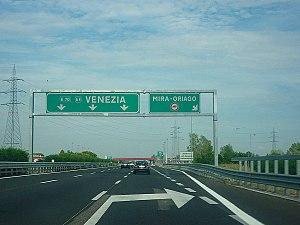
La route européenne 70 est une route allant de La Corogne, en Espagne, à Poti en Géorgie.